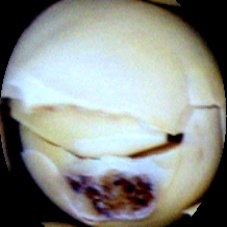
Label: Broken